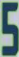
Number: 5